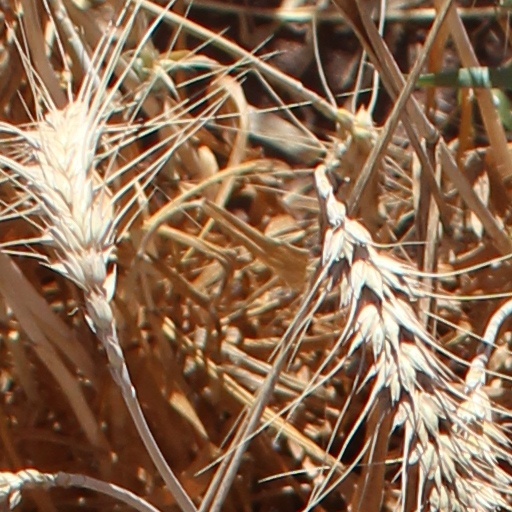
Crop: wheat